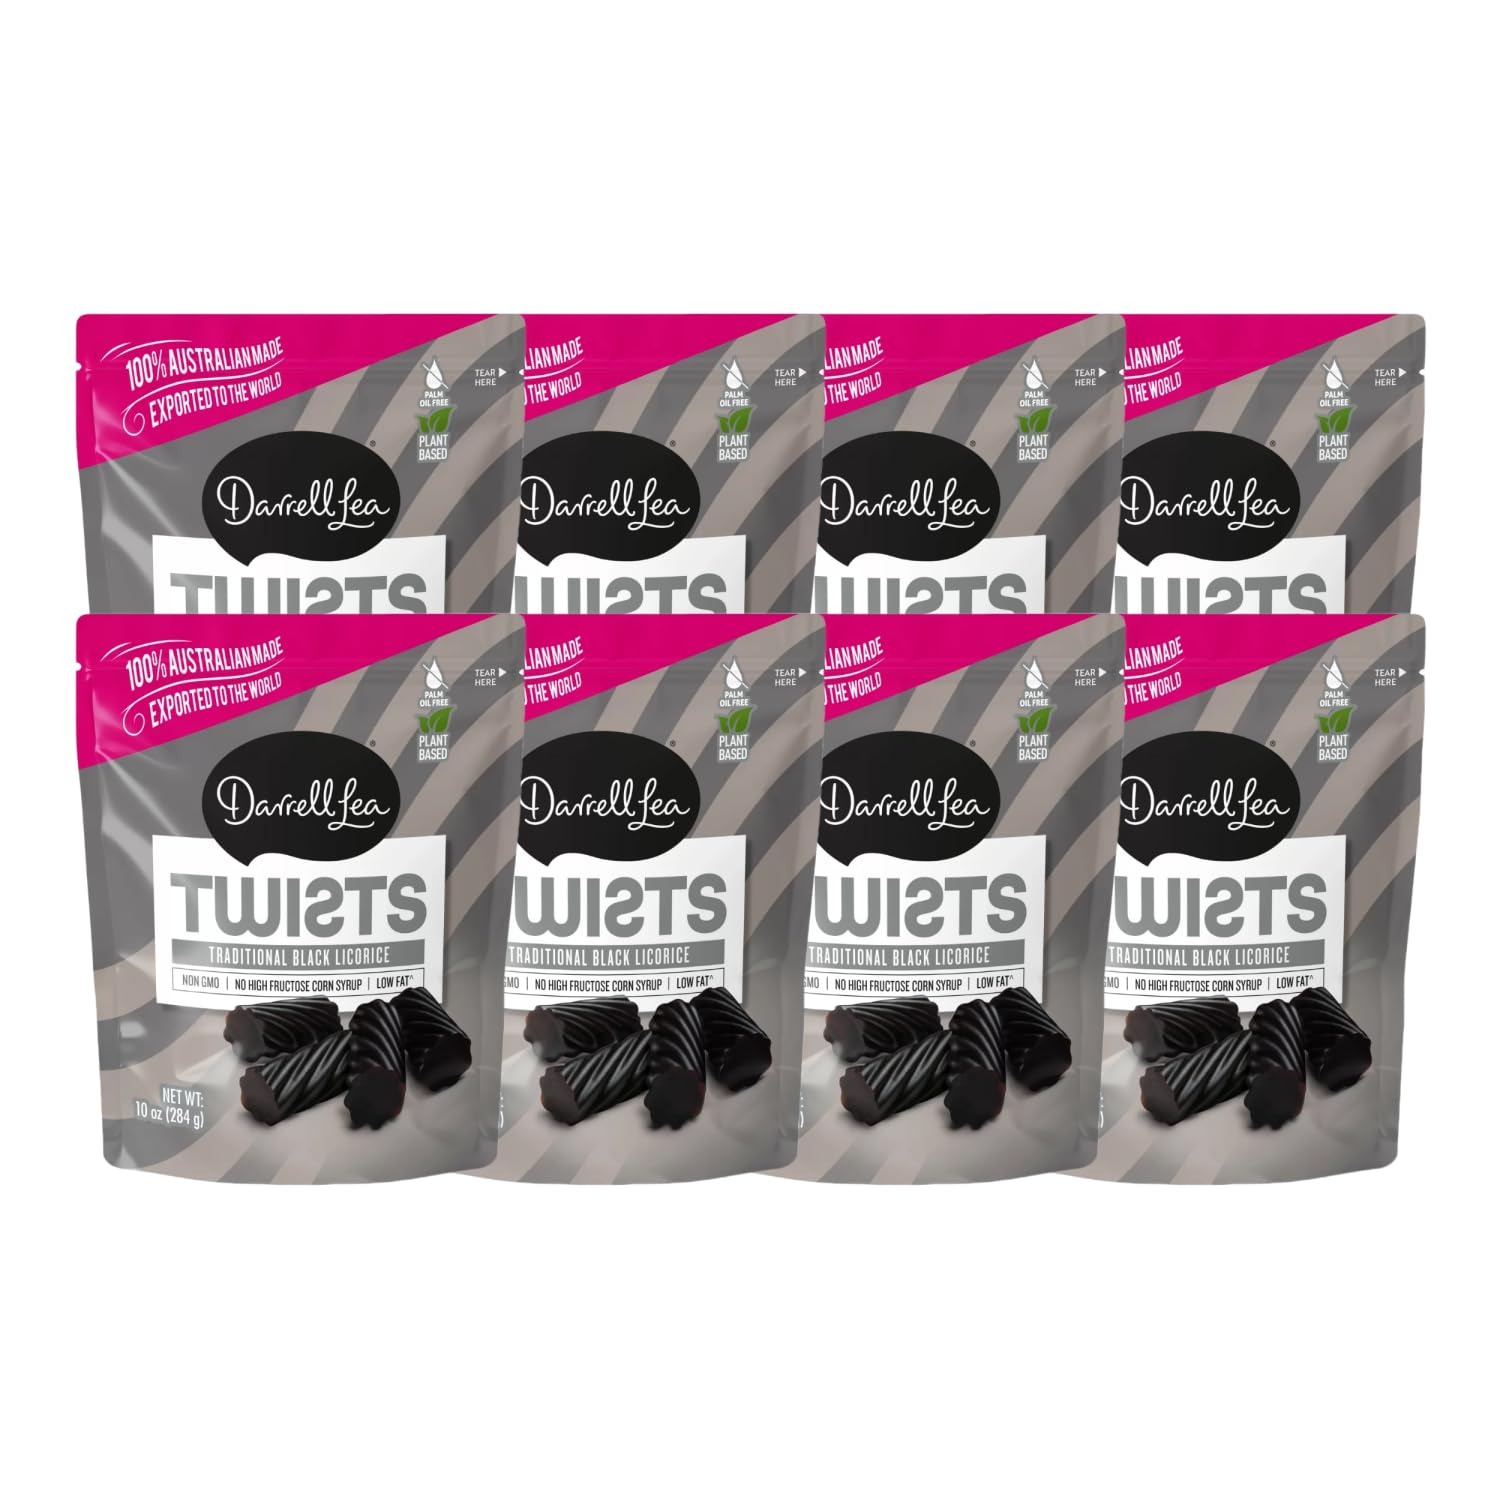
Item Name: Darrell Lea Twists Australian Licorice, Traditional Black Flavor, 10 Ounce Bag (8-Pack) | Non-GMO, No Palm Oil, Plant Based, Low Fat, No High Fructose Corn Syrup | Soft & Chewy Licorice Candy
Value: 80.0
Unit: Ounce

Price: 41.34